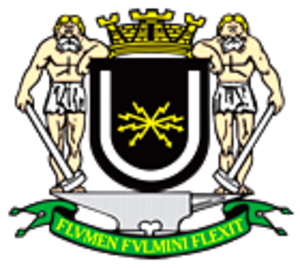
Volta Redonda est une ville de l'État de Rio de Janeiro au Brésil. Elle comptait 260 180 habitants en 2012 et sa superficie est de 182,32 km².